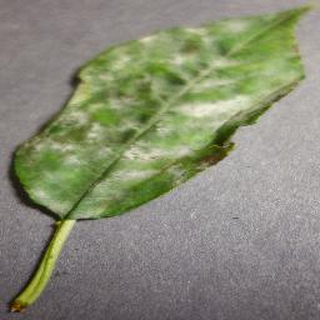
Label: cherry_powdery_mildew